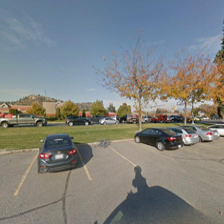
Label: streetView